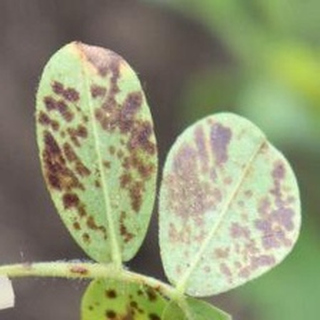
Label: groundnut_rust